Limescale

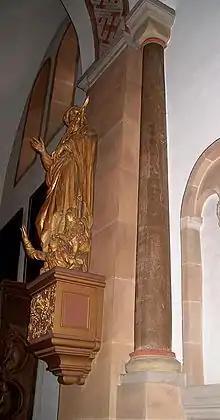
This column in the Bad Münstereifel church in Germany is made from the calcium carbonate deposits that built up in the Roman Eifel Aqueduct over several centuries of use.

The type found deposited on the heating elements of water heaters consists mainly of calcium carbonate (CaCO). Hard water contains calcium (and often magnesium) bicarbonate or similar ions. Calcium, magnesium, and carbonate ions dissolve from rocks through which rainwater percolates before collection. Calcium salts, such as calcium carbonate and calcium bicarbonate (Ca(HCO)), are more soluble in hot water than cold water; thus, heating water alone does not cause calcium carbonate to precipitate. However, there is an equilibrium between dissolved calcium bicarbonate and dissolved calcium carbonate as represented by the chemical equation